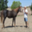
Label: horse